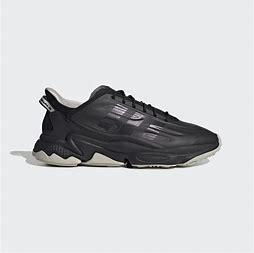
Brand: Adidas
Model: Ozweego Celox